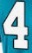
Number: 4